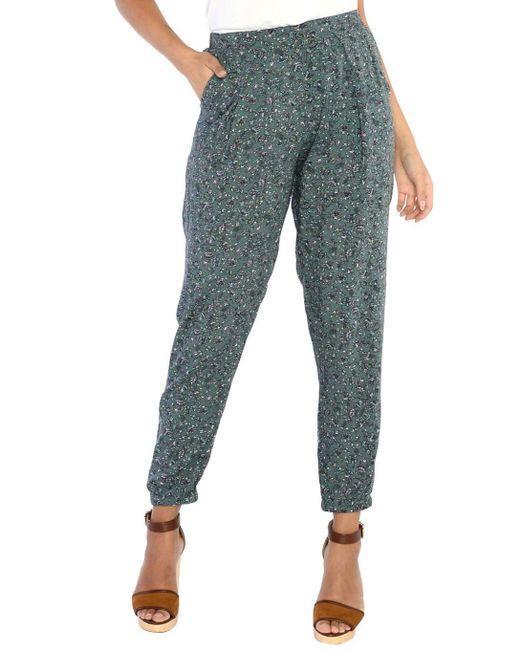
Damen Loose Fit Hose mit Taschen multicolor